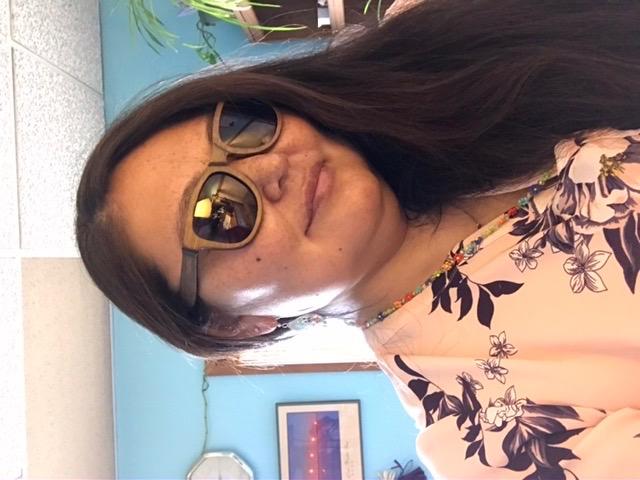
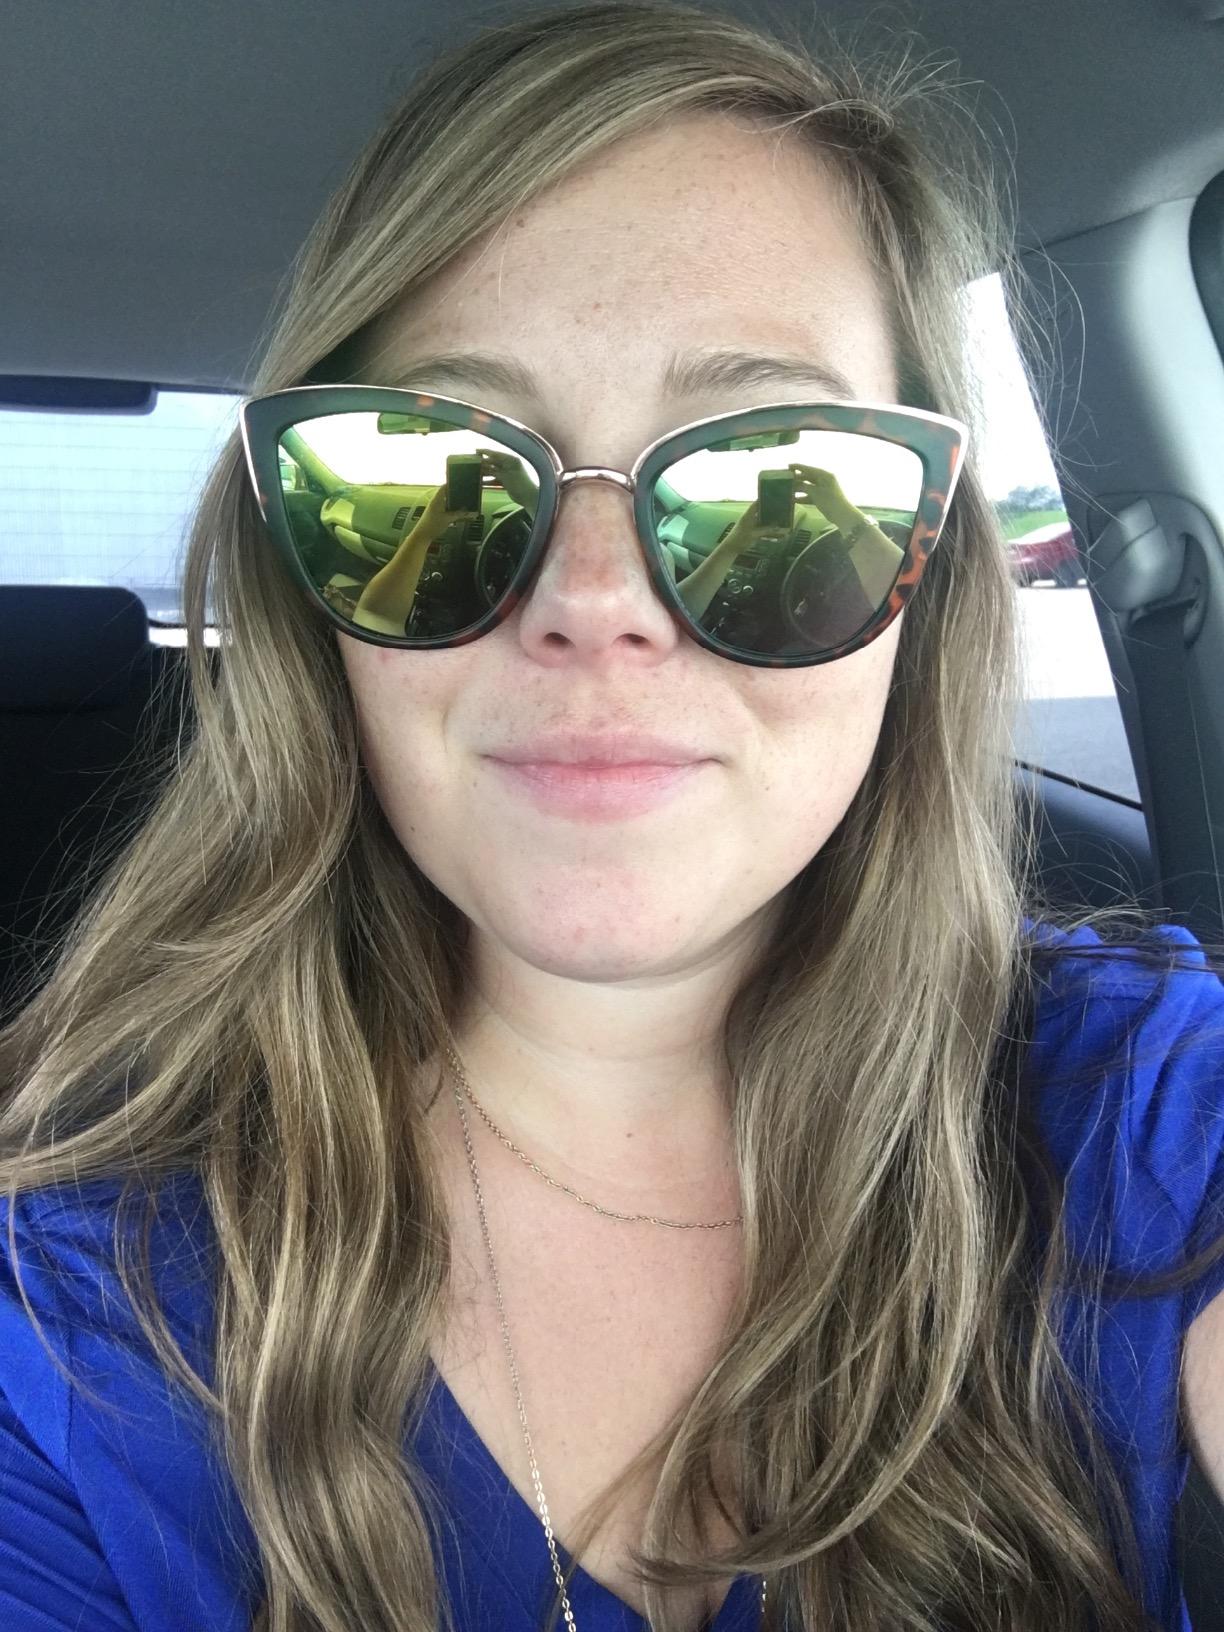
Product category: accessories_sunglasses
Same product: no